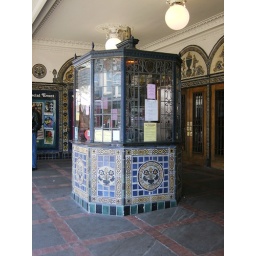
This lovely independent cinema box office in the Castro district